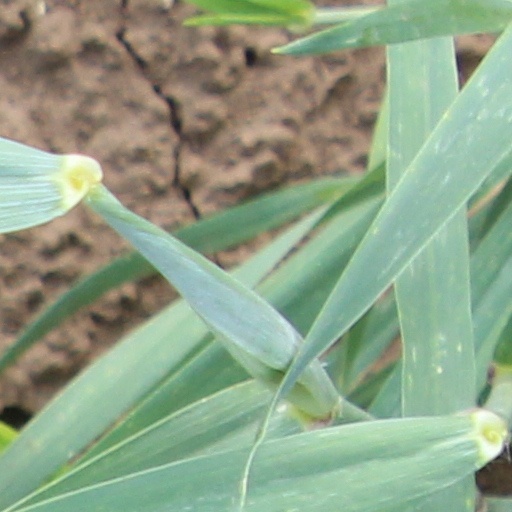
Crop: wheat